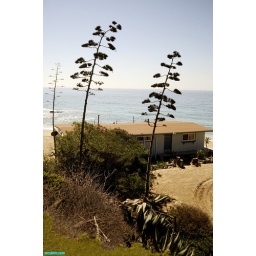
beach house in the cove